Cadillac

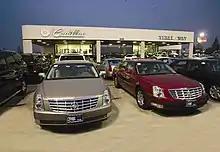
Cadillac dealership in Bakersfield, CA in 2006

In 2000, Cadillac introduced a new design philosophy for the 21st century called "Art and Science", which it states "incorporates sharp, sheer forms and crisp edges—a form vocabulary that expresses bold, high-technology design and invokes the technology used to design it." This new design language spread from the original CTS and to the Cadillac XLR roadster. Cadillac's model lineup mostly included rear- and all-wheel-drive sedans, roadsters, crossovers and SUVs. The only exceptions were the front-wheel drive compact executive Cadillac BLS (which was not sold in North America) and the Cadillac DTS, neither of which is still in production. The Cadillac BLS was developed by Saab in Trollhättan, Sweden. The BLS was a rebadged variant of the Saab 9-3 and was offered in both sedan and station wagon configurations. In 2005, the Cadillac STS was introduced as the successor to the Cadillac Seville, which beginning in 1988 was available as an upscale performance-oriented "STS" (for Seville touring sedan) version, and comfort-oriented "SLS" (for Seville luxury sedan). The following year, STS received Cadillac's then-new Northstar System, including the aluminium DOHC "L37" Northstar V8 engine.